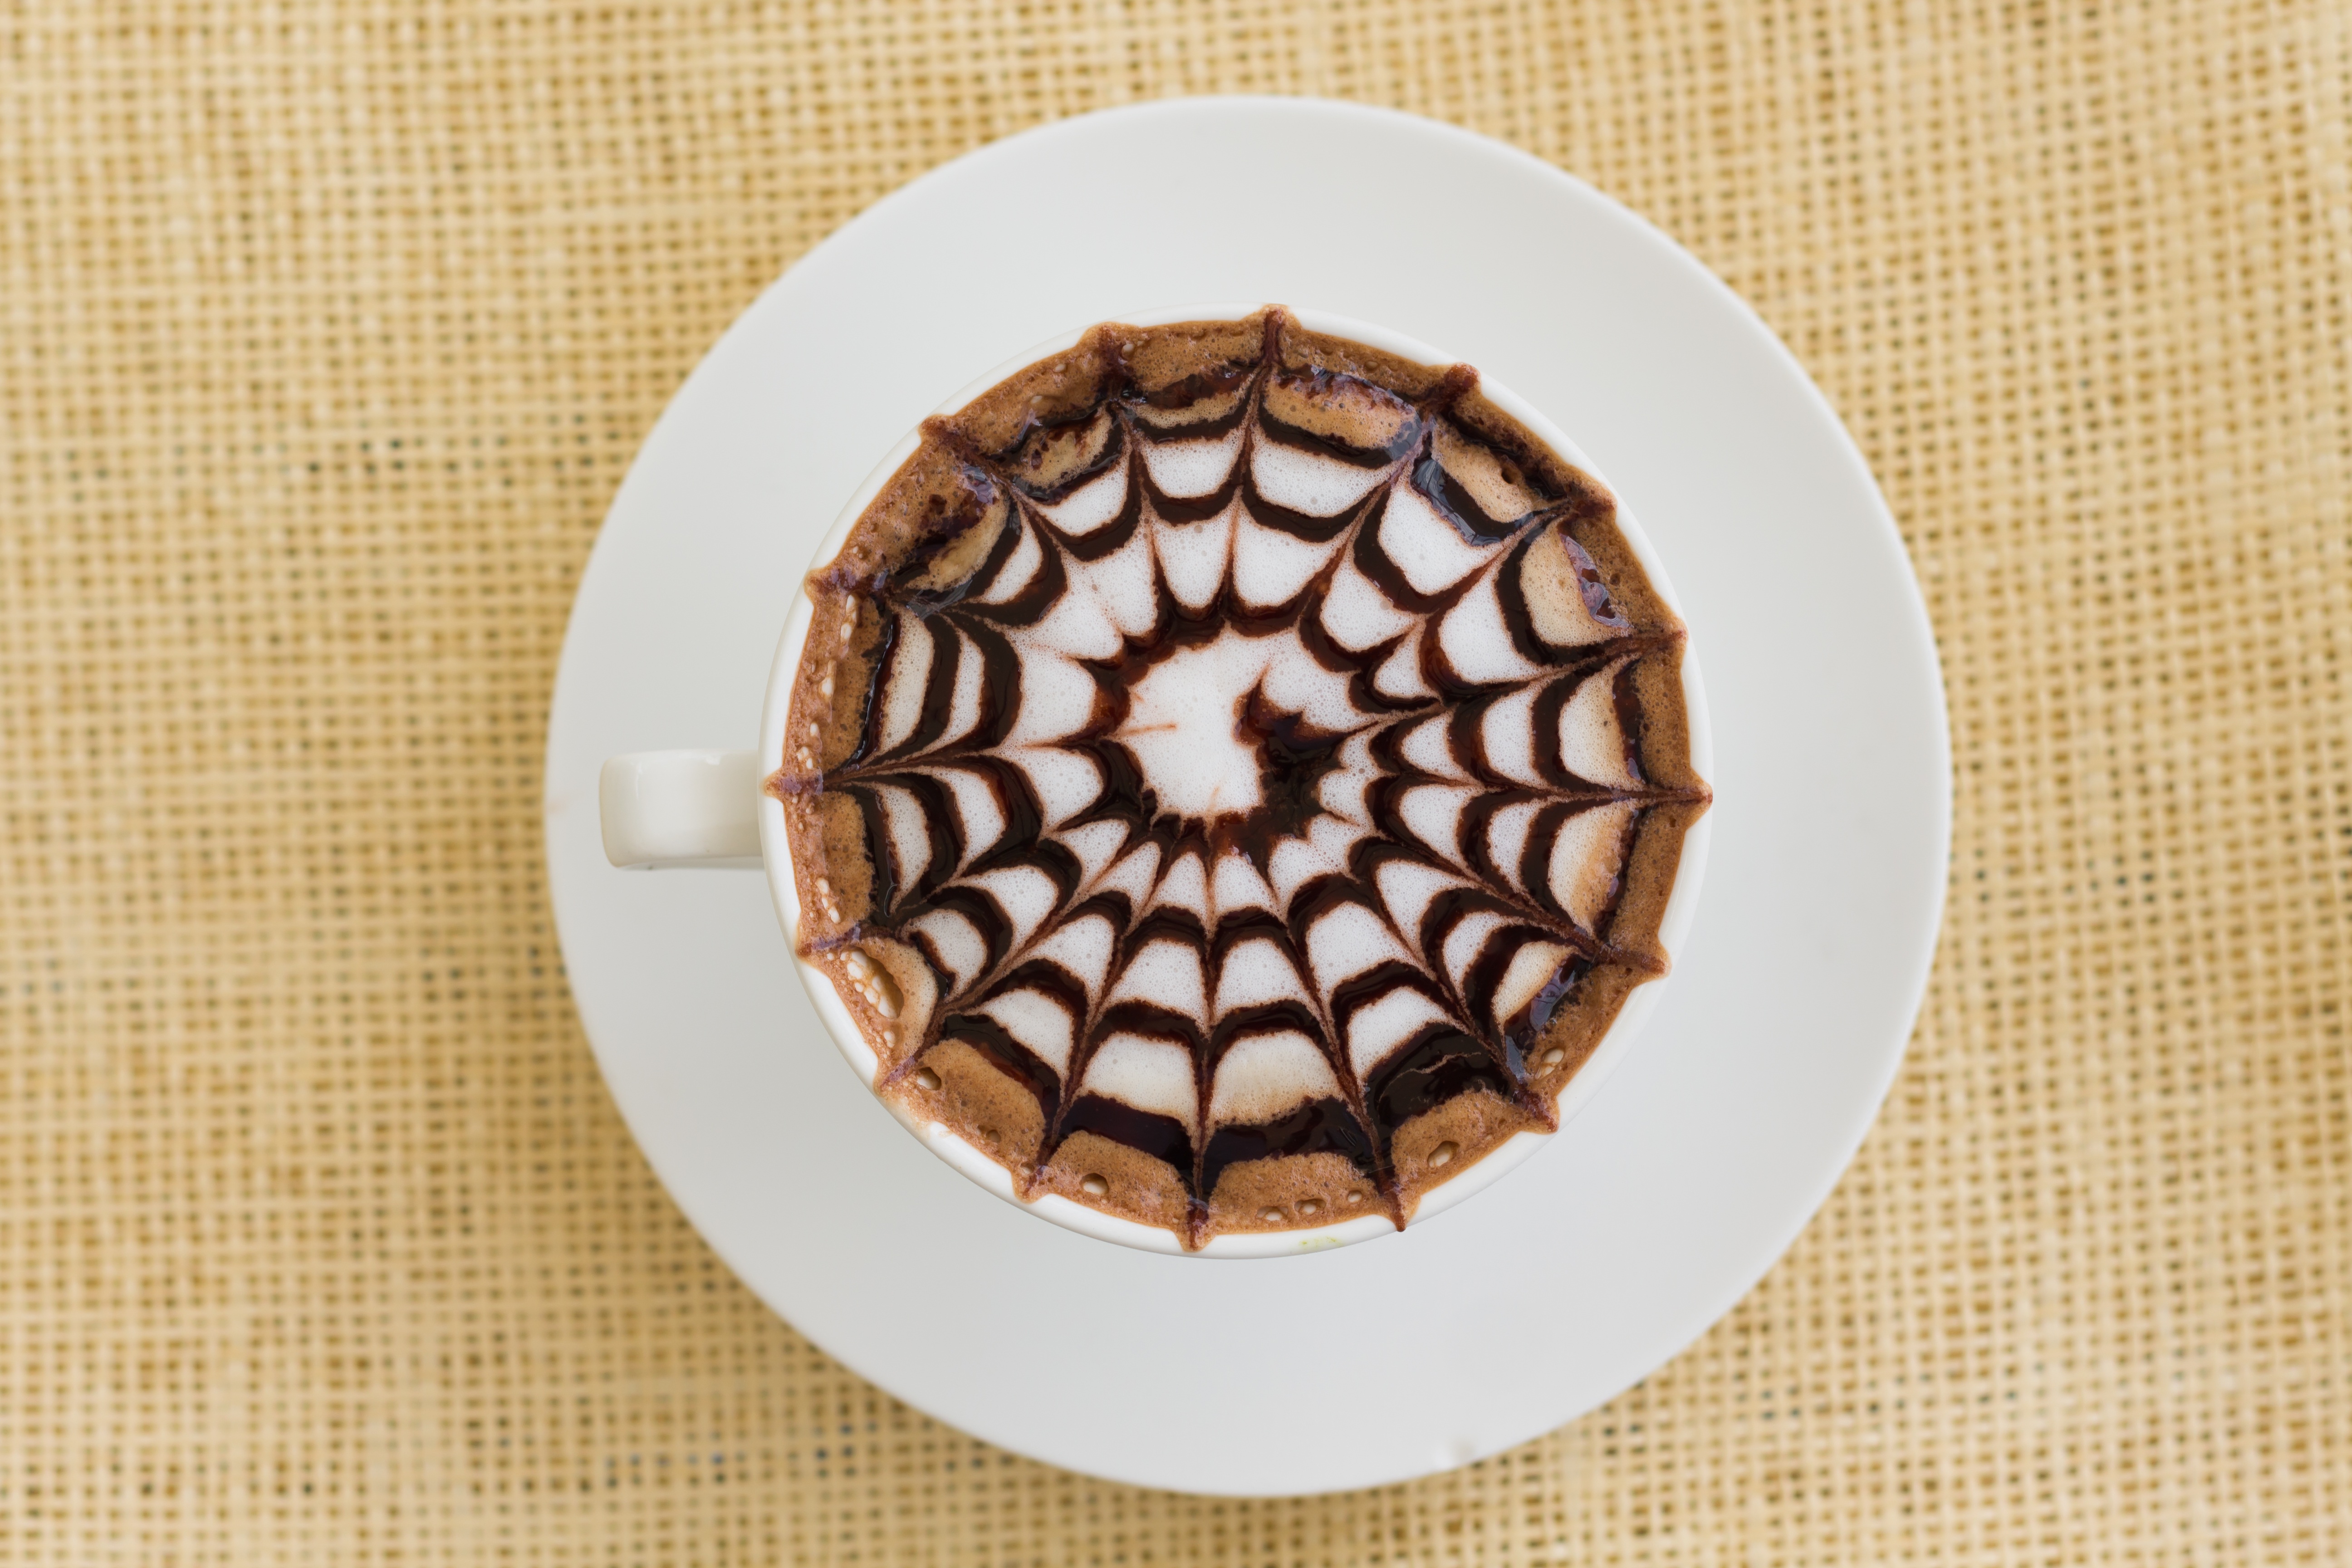
coffee, sweet, cup, pattern, dish, meal, food, relax, produce, beverage, breakfast, milk, dessert, delicious, bubble, in the morning, coconut, art, icing, holidays, hot, pretty, viewpoint, fragrant, mellow, baked goods, of the blank, do the job, velvety, mild